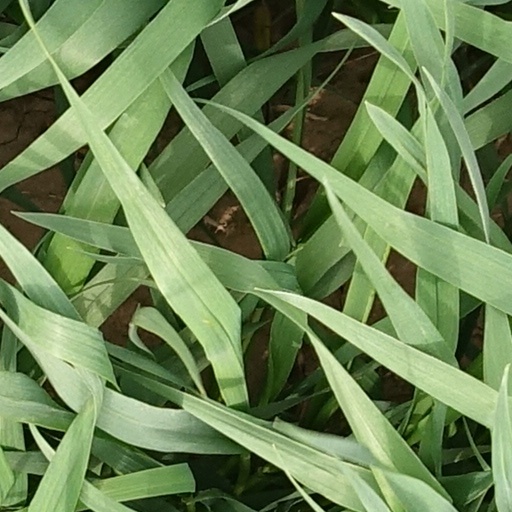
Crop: wheat